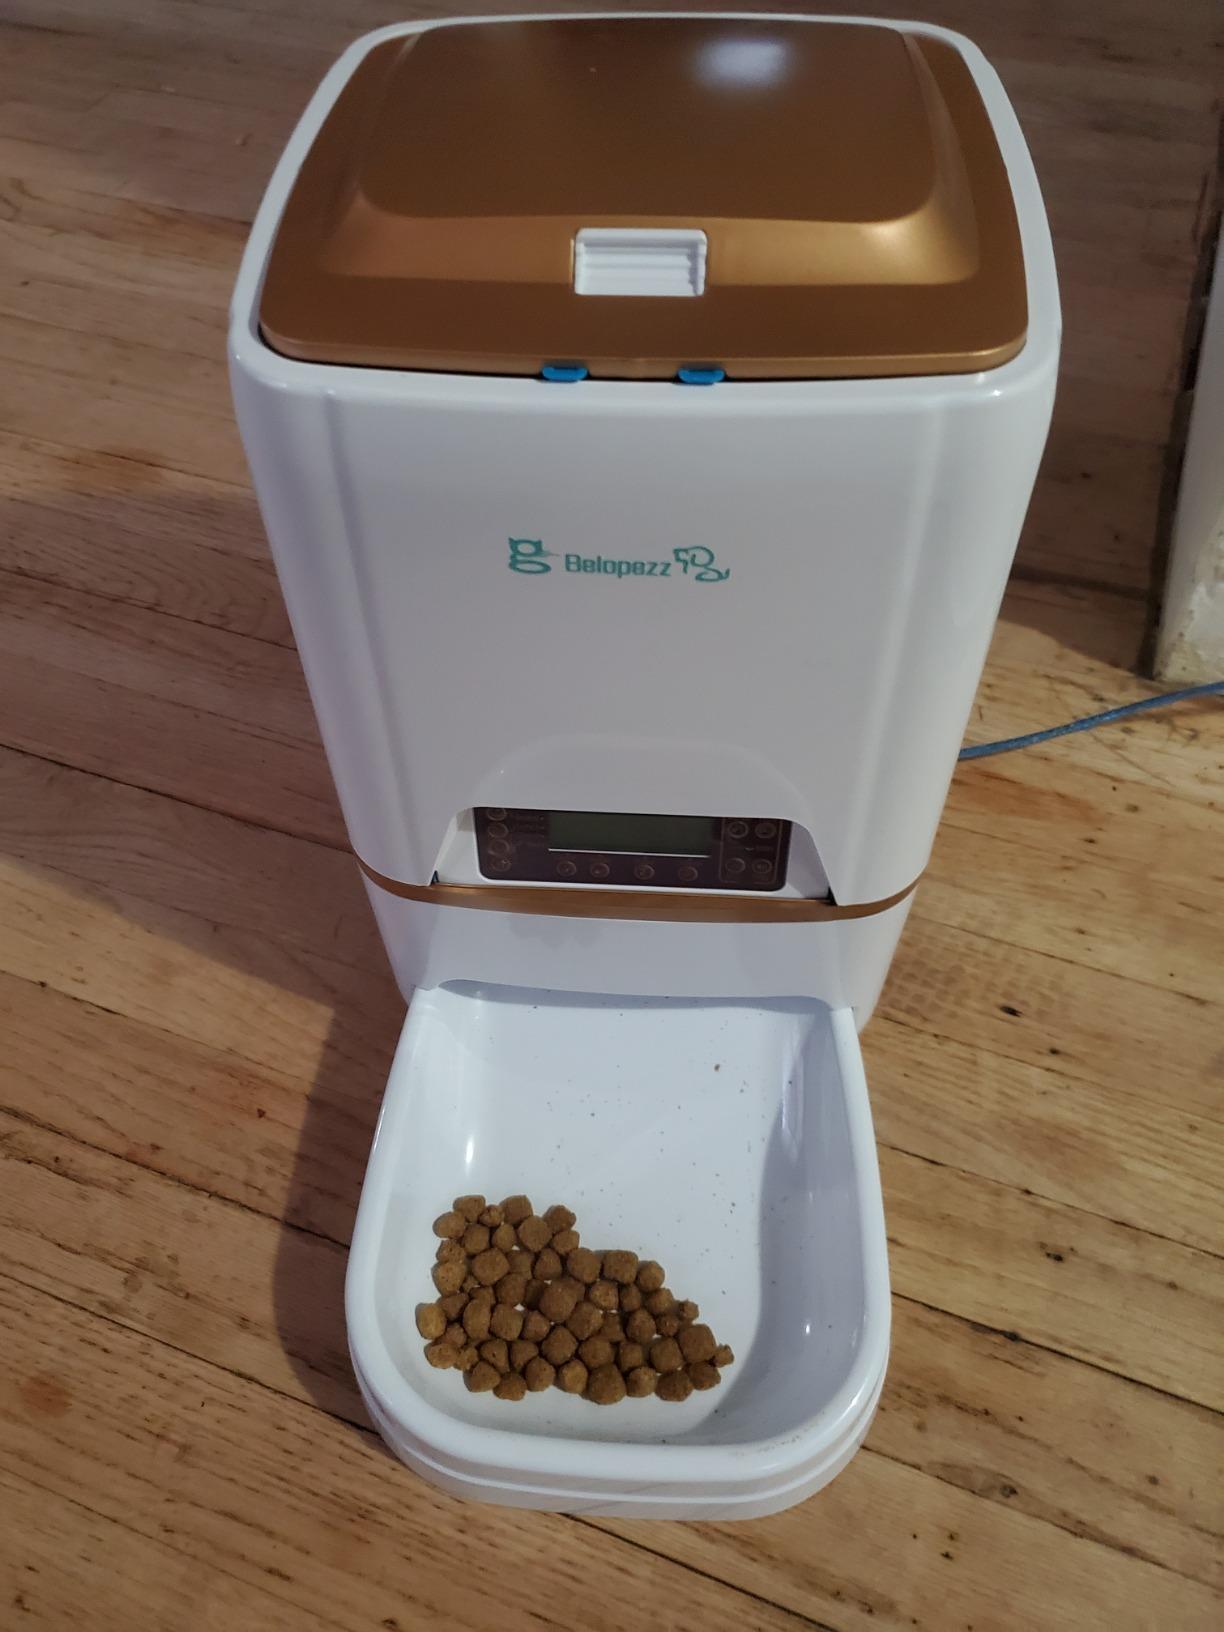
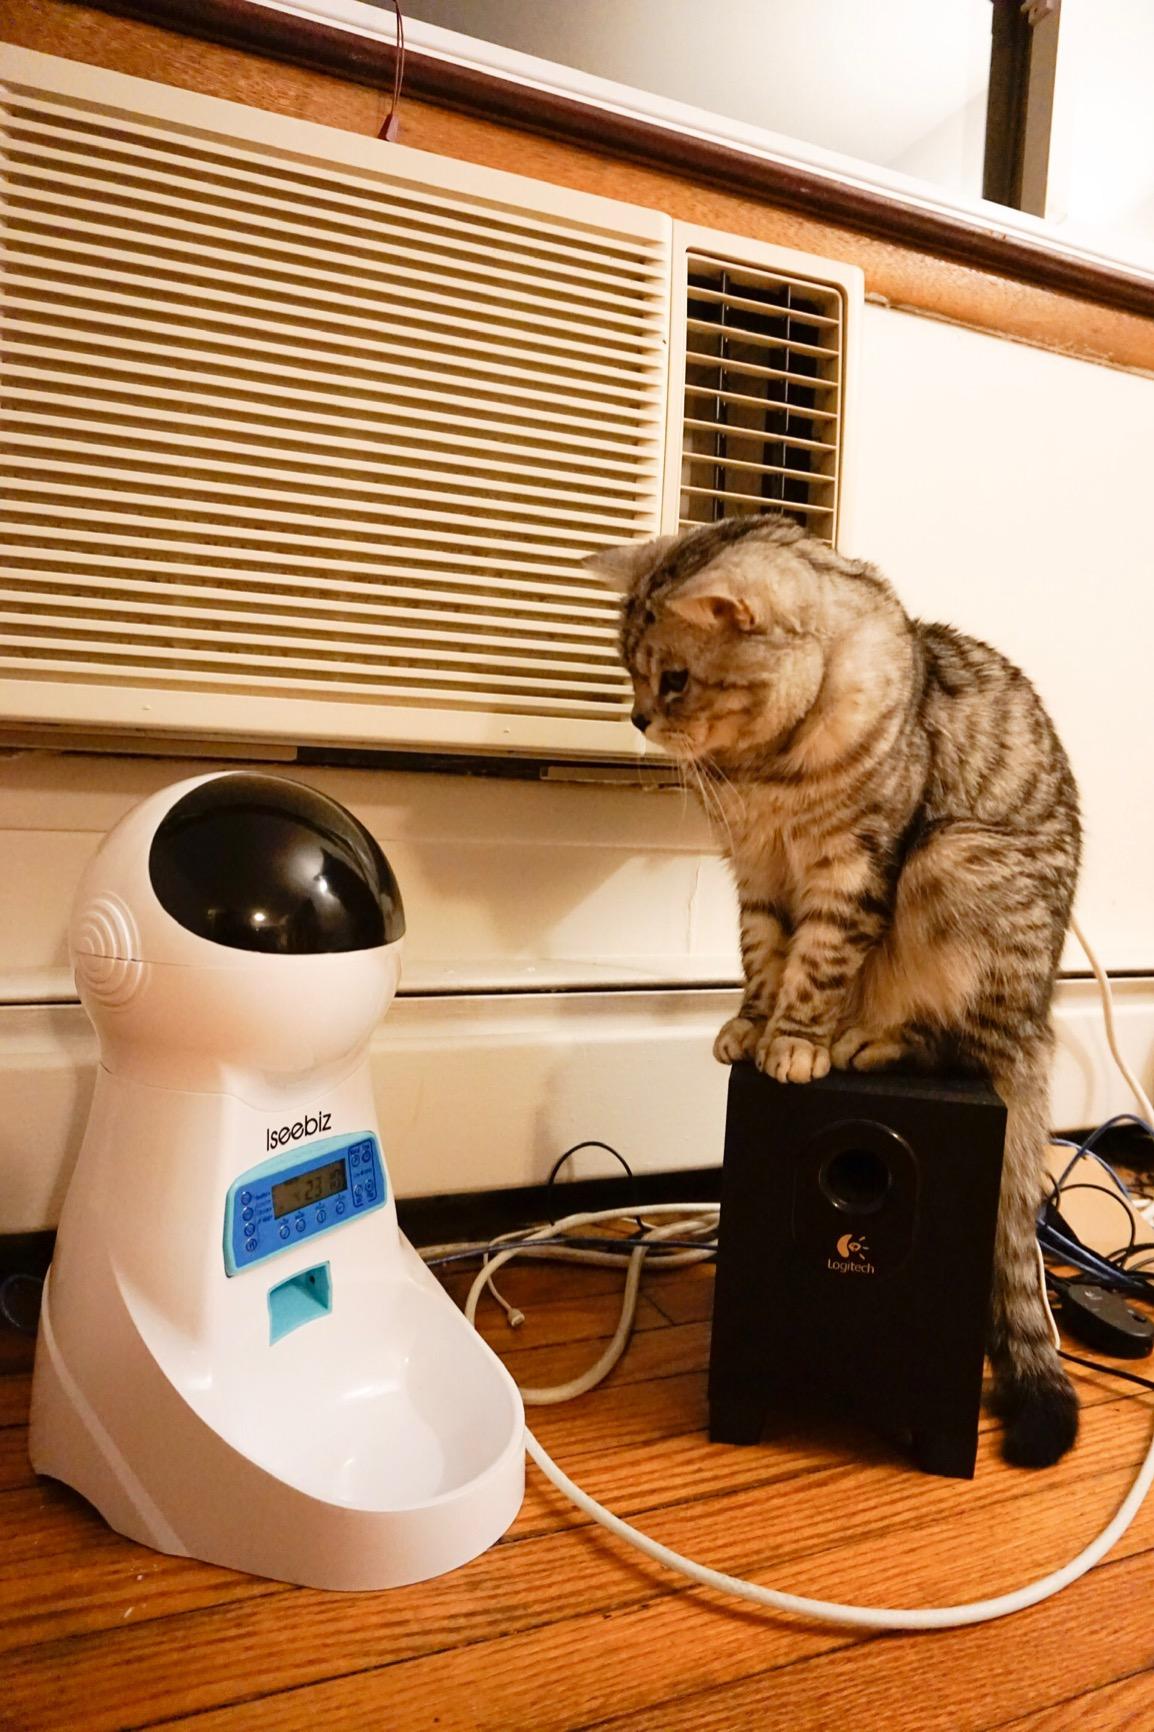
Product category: items_feeder
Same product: no